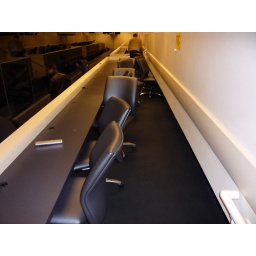
Long rows of chairs in the press box